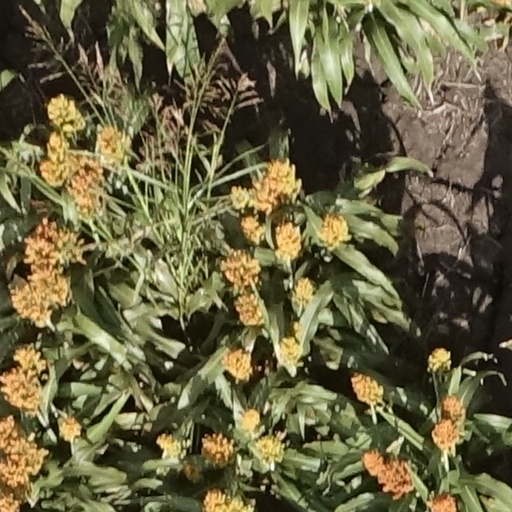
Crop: sorghum